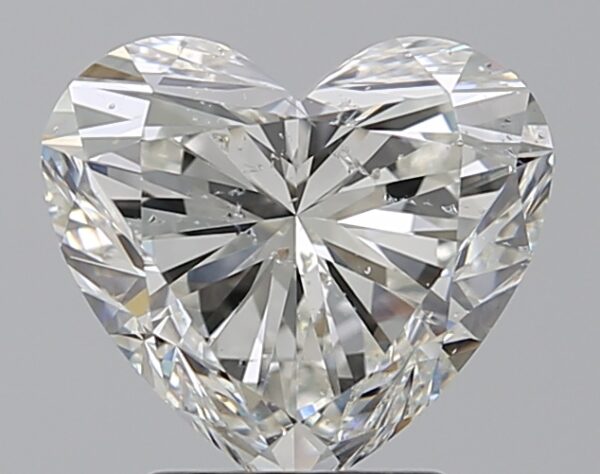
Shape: heart
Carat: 2.71
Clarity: SI2
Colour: H
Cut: EX
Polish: EX
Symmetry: EX
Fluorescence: N
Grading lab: GIA
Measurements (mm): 8.45 x 9.42 x 5.7